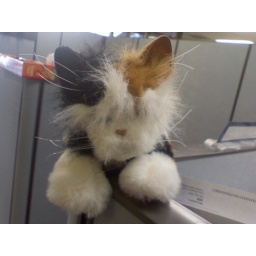
a little girl forgot her stuffed cat in my office... looks a lot like puddin!!